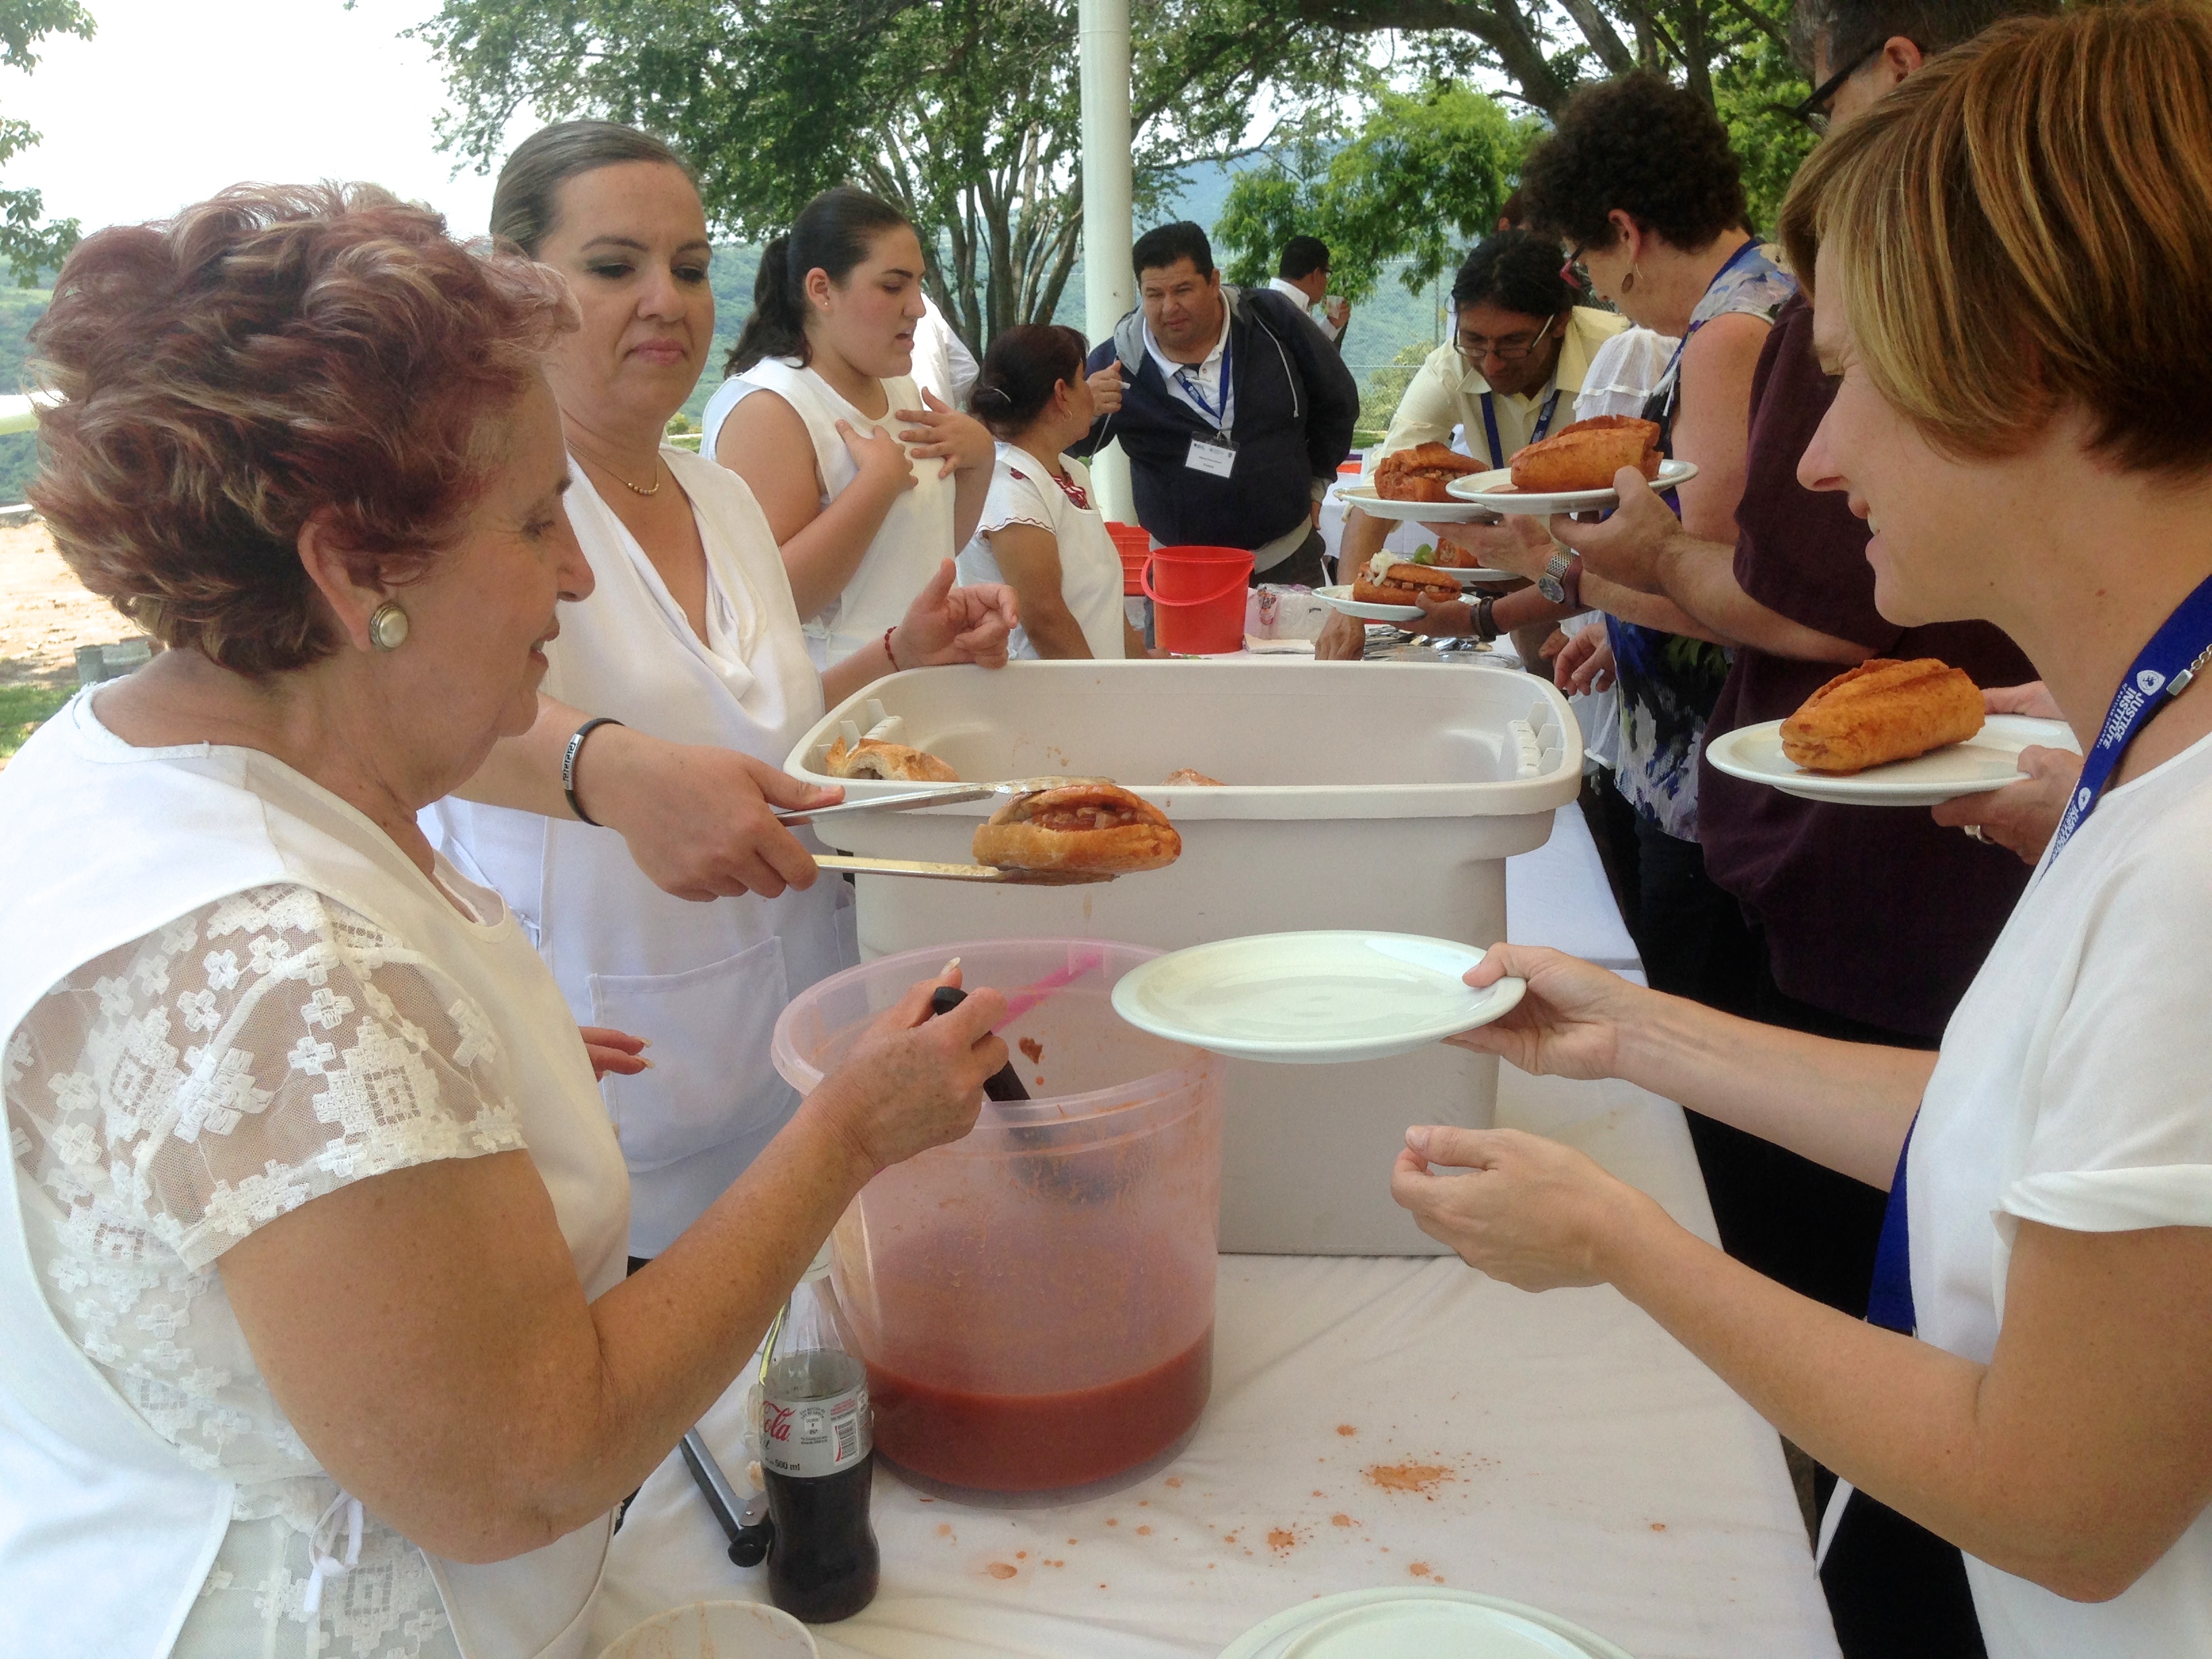
restaurant, meal, food, cooking, breakfast, lunch, cook, eating, udgagora, taste, sense